Abbas Nalbandian

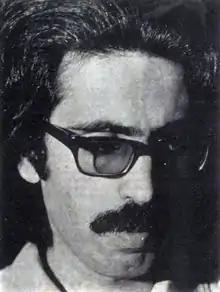
Abbas Nalbandian in 1971

Abbas Nalbandian (1947 – 28 May 1987) was an Iranian playwright who wrote several absurdist plays in the 1960s and 1970s. His plays had very long and strange names. For example, his first play was “A deep, big and new research about fossils of 25th genealogy period, or 20th, or any other period, there is no difference” (1966).
Nalbandian was under the effects of European absurdist theatre and he tried to bring new ideas and methods from European drama into Iranian drama. He committed suicide on 28 May 1987. He recorded his voice at the time of dying.